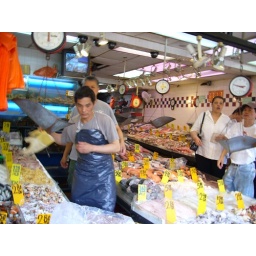
Small fish market in Chinatown. It smelled very kusai around the shop.